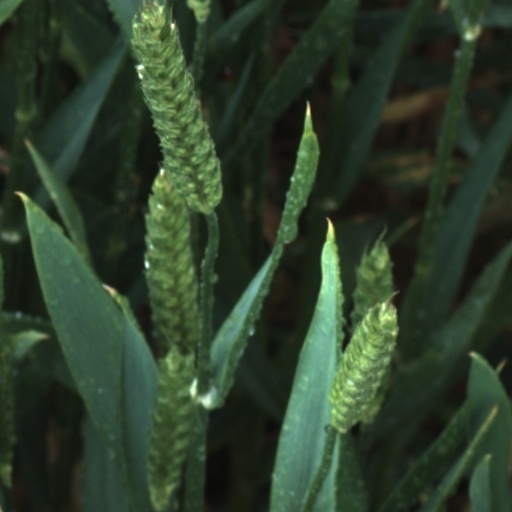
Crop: wheat